Battle of Gang Toi

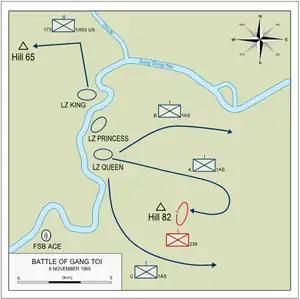
A map illustrating locations referred to in the text.

On 5 November 1 RAR began the routine search-and-destroy operation, inserting by helicopter south of the Đồng Nai River at 08:00, while the 1/503rd was inserted onto LZ King north-west of the Đồng Nai and Bé rivers at 11:00. The operation started badly for the Australians and Americans with the fly-in delayed. Despite a lengthy preparation by fire, a large Viet Cong force had been observed in the vicinity of LZ Queen prior to the insertion of the lead Australian rifle company—D Company under the command of Captain Peter Rothwell. The escorting helicopter gunships began taking small arms fire as they attempted to provide suppressing fire and Rothwell made the decision to activate the alternate landing zone to the north-east, LZ Princess. D Company was subsequently inserted safely and swept back to LZ Queen, securing it for the remainder of the battalion. By mid-morning 1 RAR occupied LZ Queen, with the 105 mm L5 pack howitzers of 105 Field Battery also flying in to provide direct support. Augmenting the Australian gunners, the US 3/319 Artillery Battalion and 161st Battery, Royal New Zealand Artillery occupied FSB Ace further south.